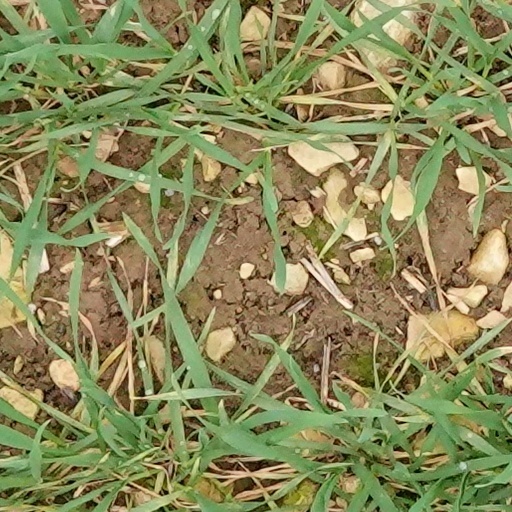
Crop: wheat